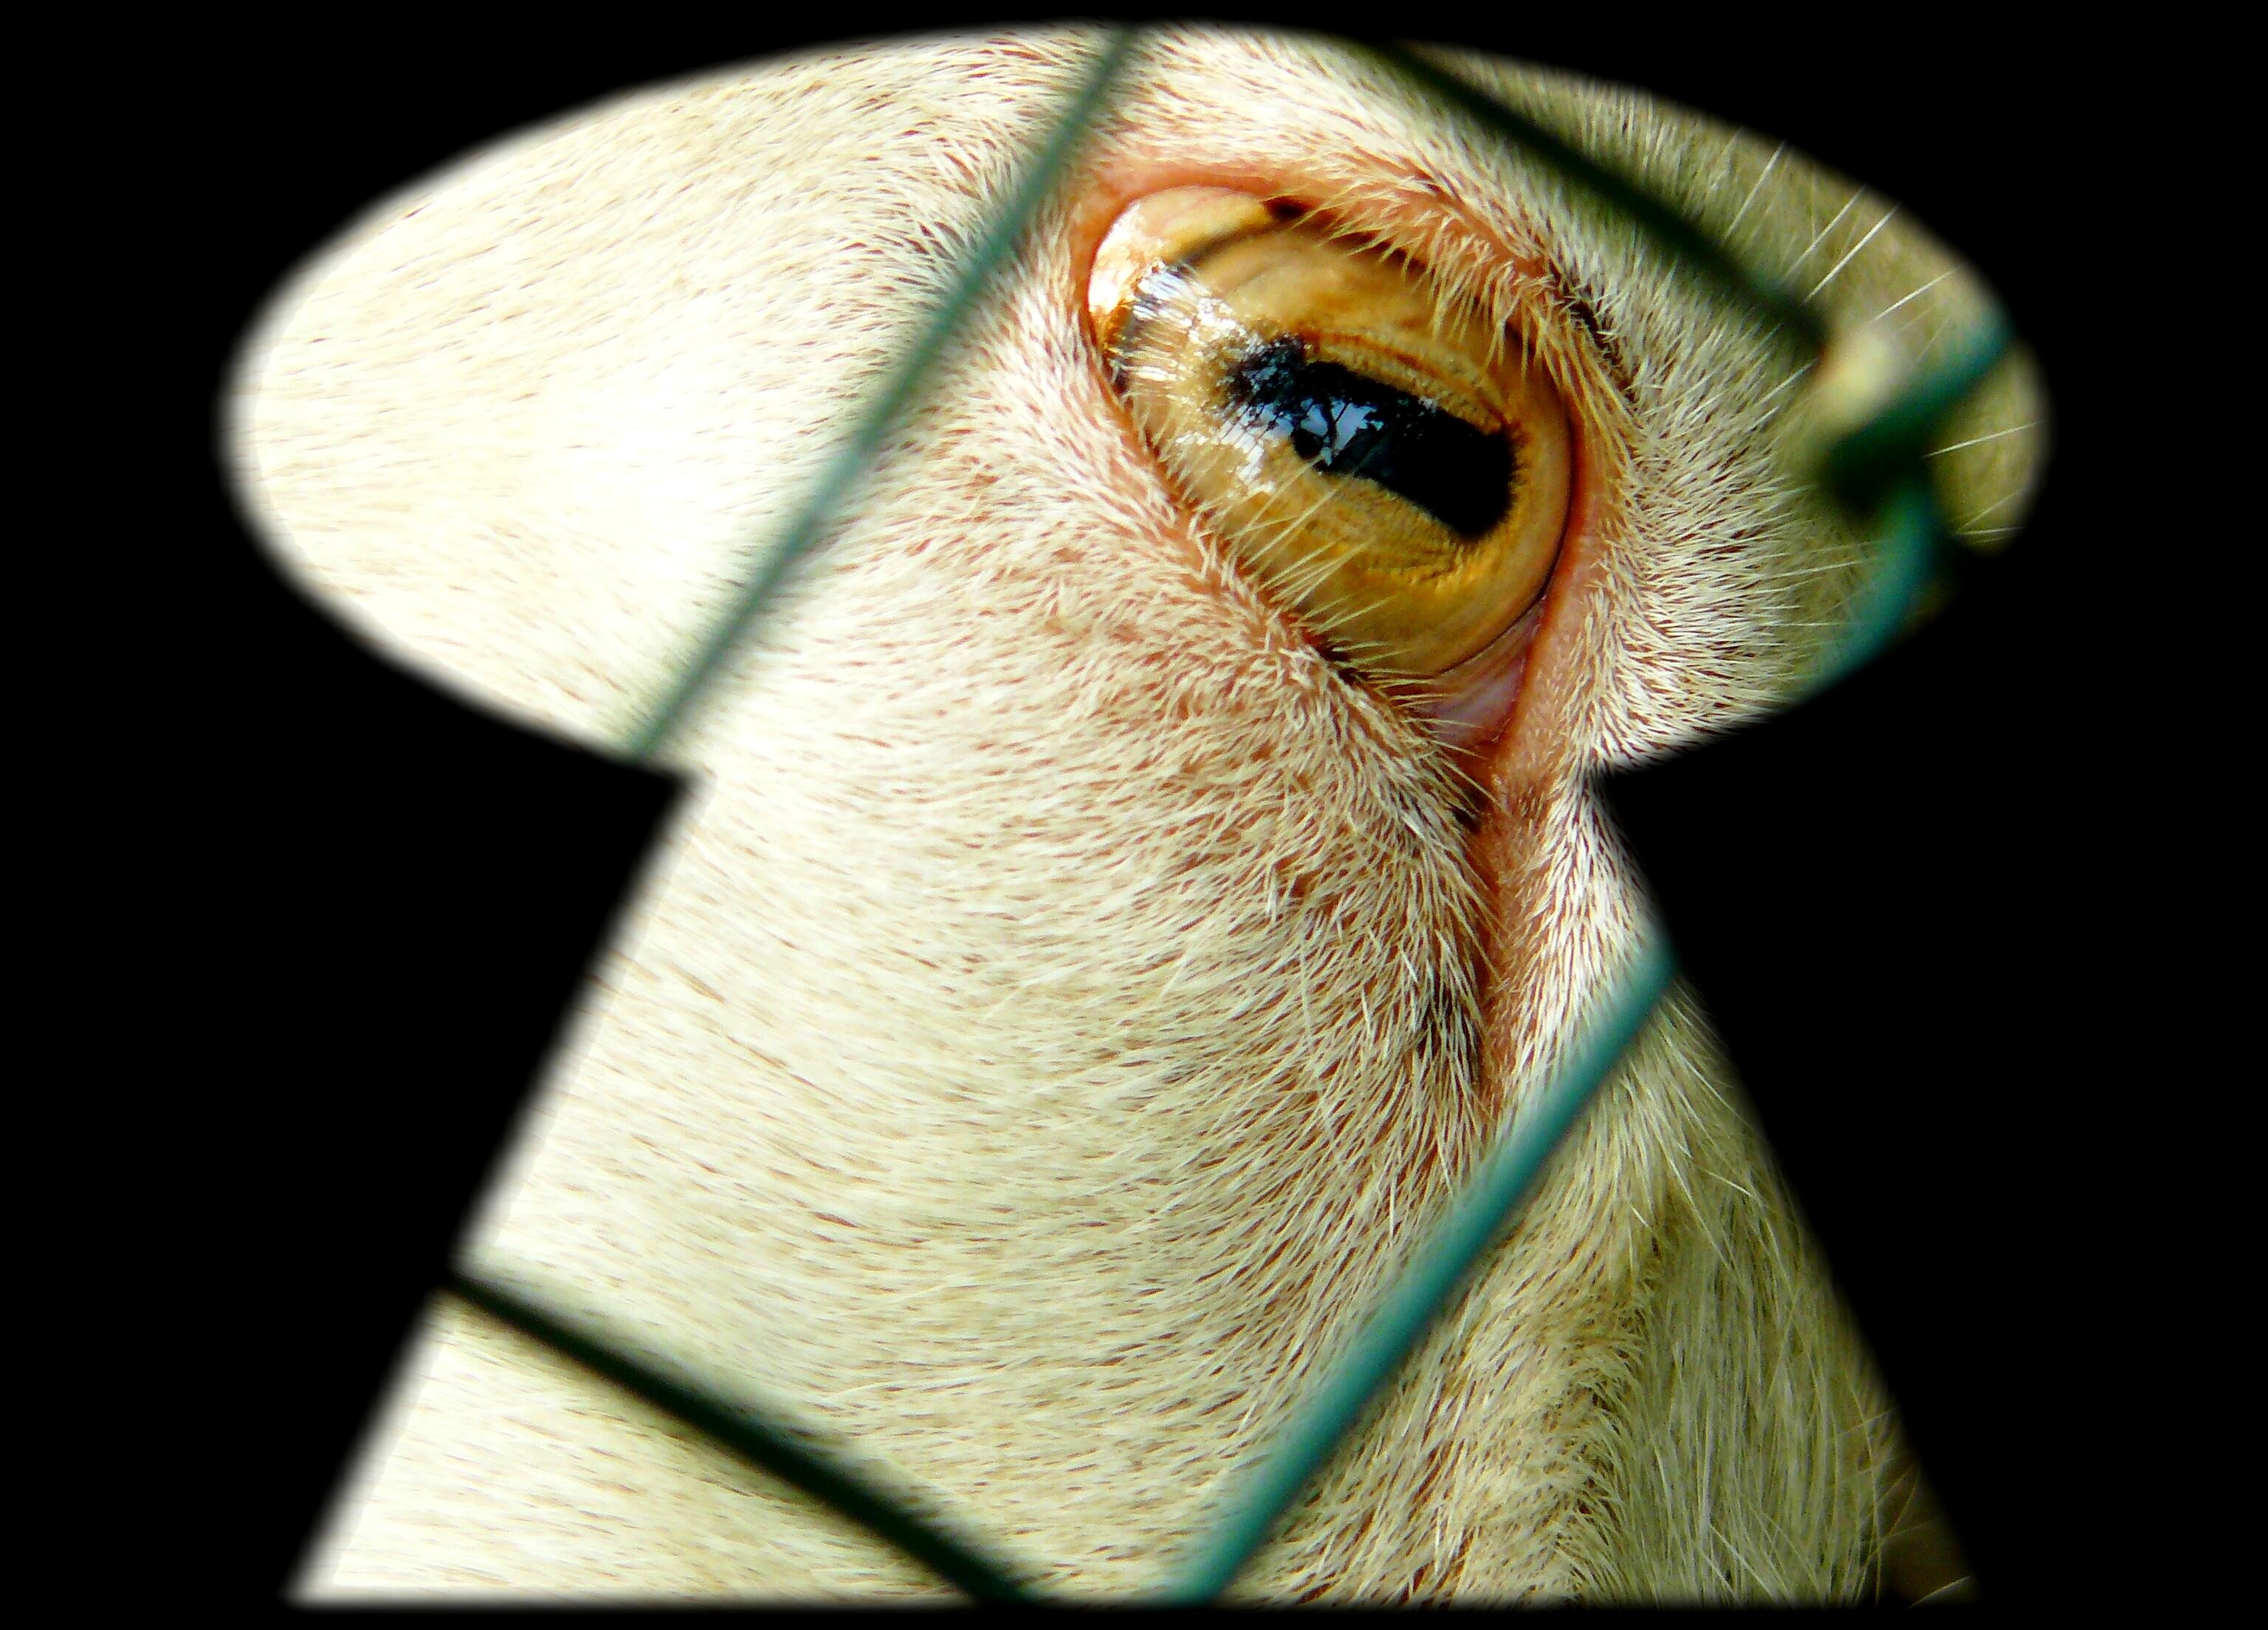
hand, fence, hair, photography, animal, wire fence, fur, finger, green, beak, color, insect, macro, yellow, close, fauna, close up, human body, nose, eyes, eye, animals, head, animal eye, closed, organ, eyelashes, fenced, macro photography, imprisoned, key hole, by looking, goat eye